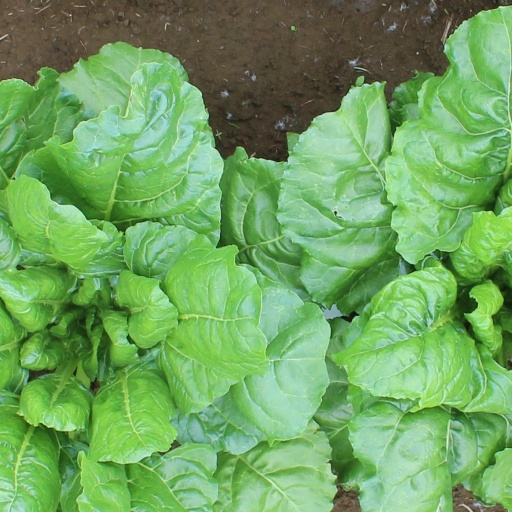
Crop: sugar beet